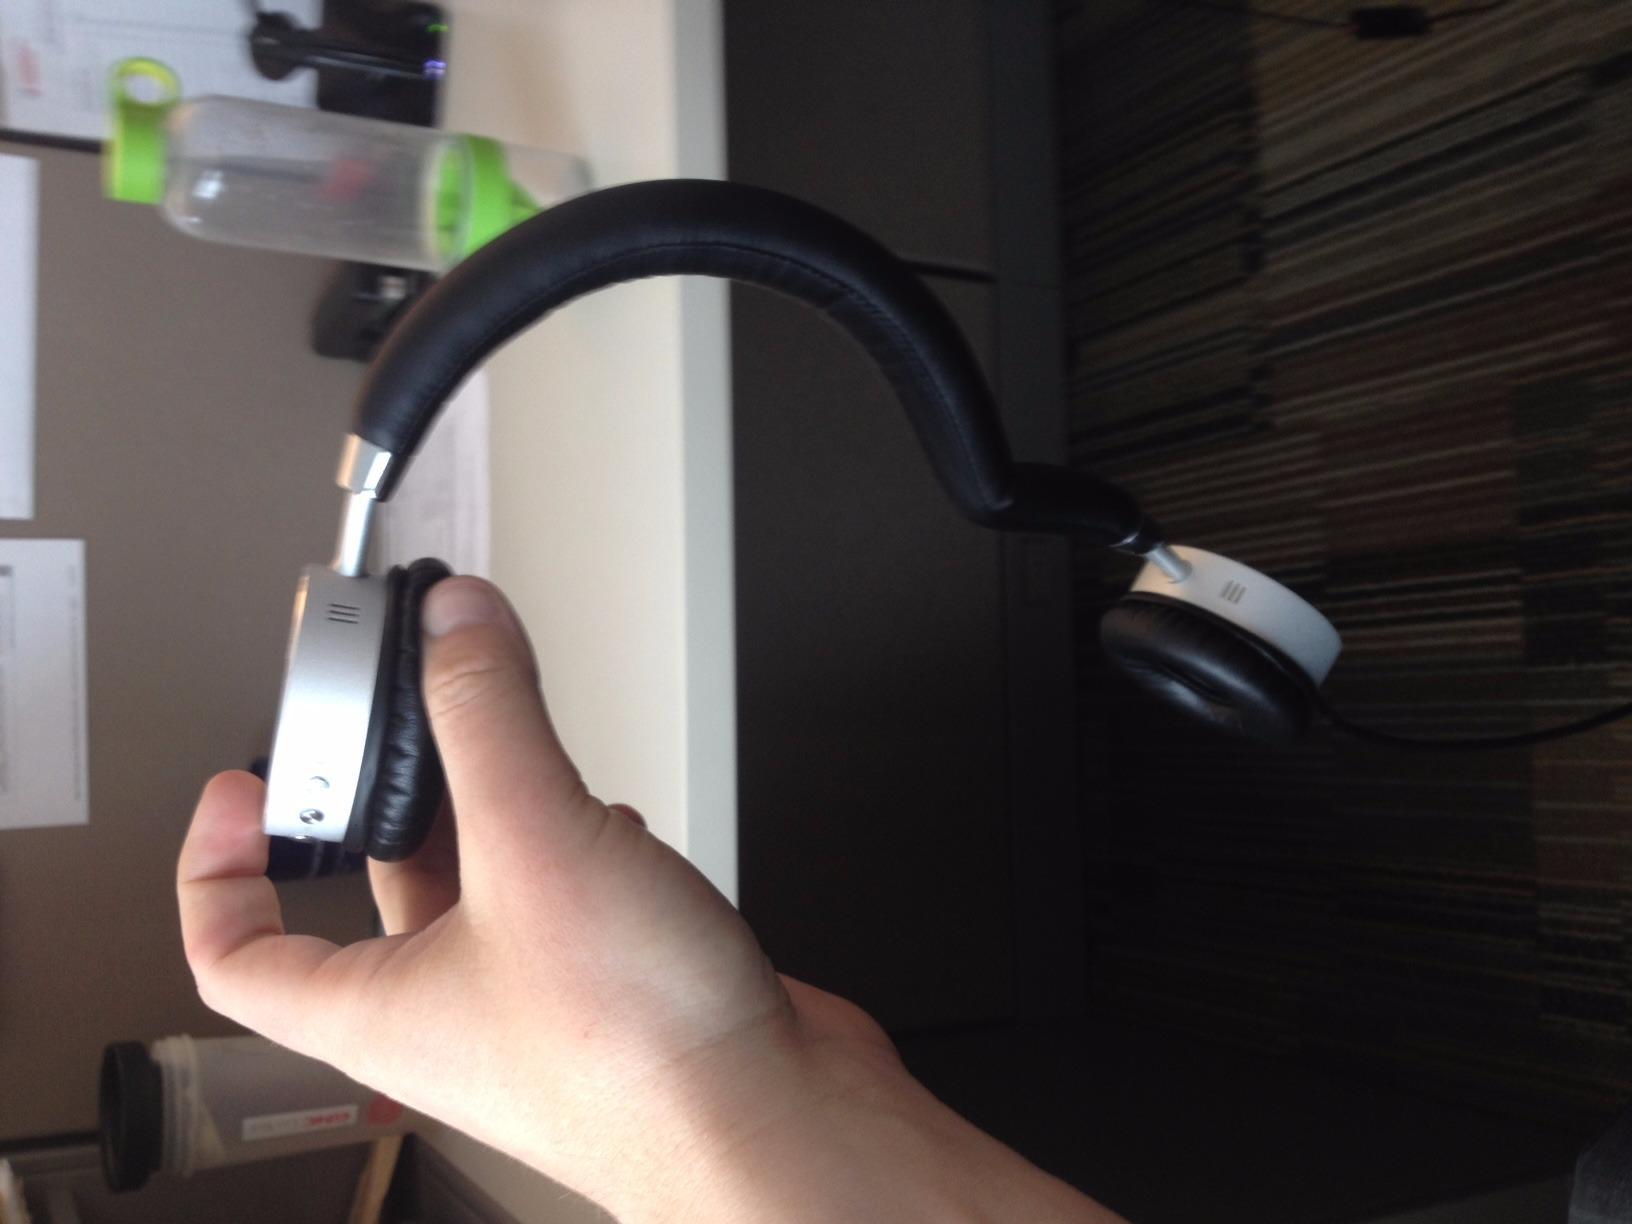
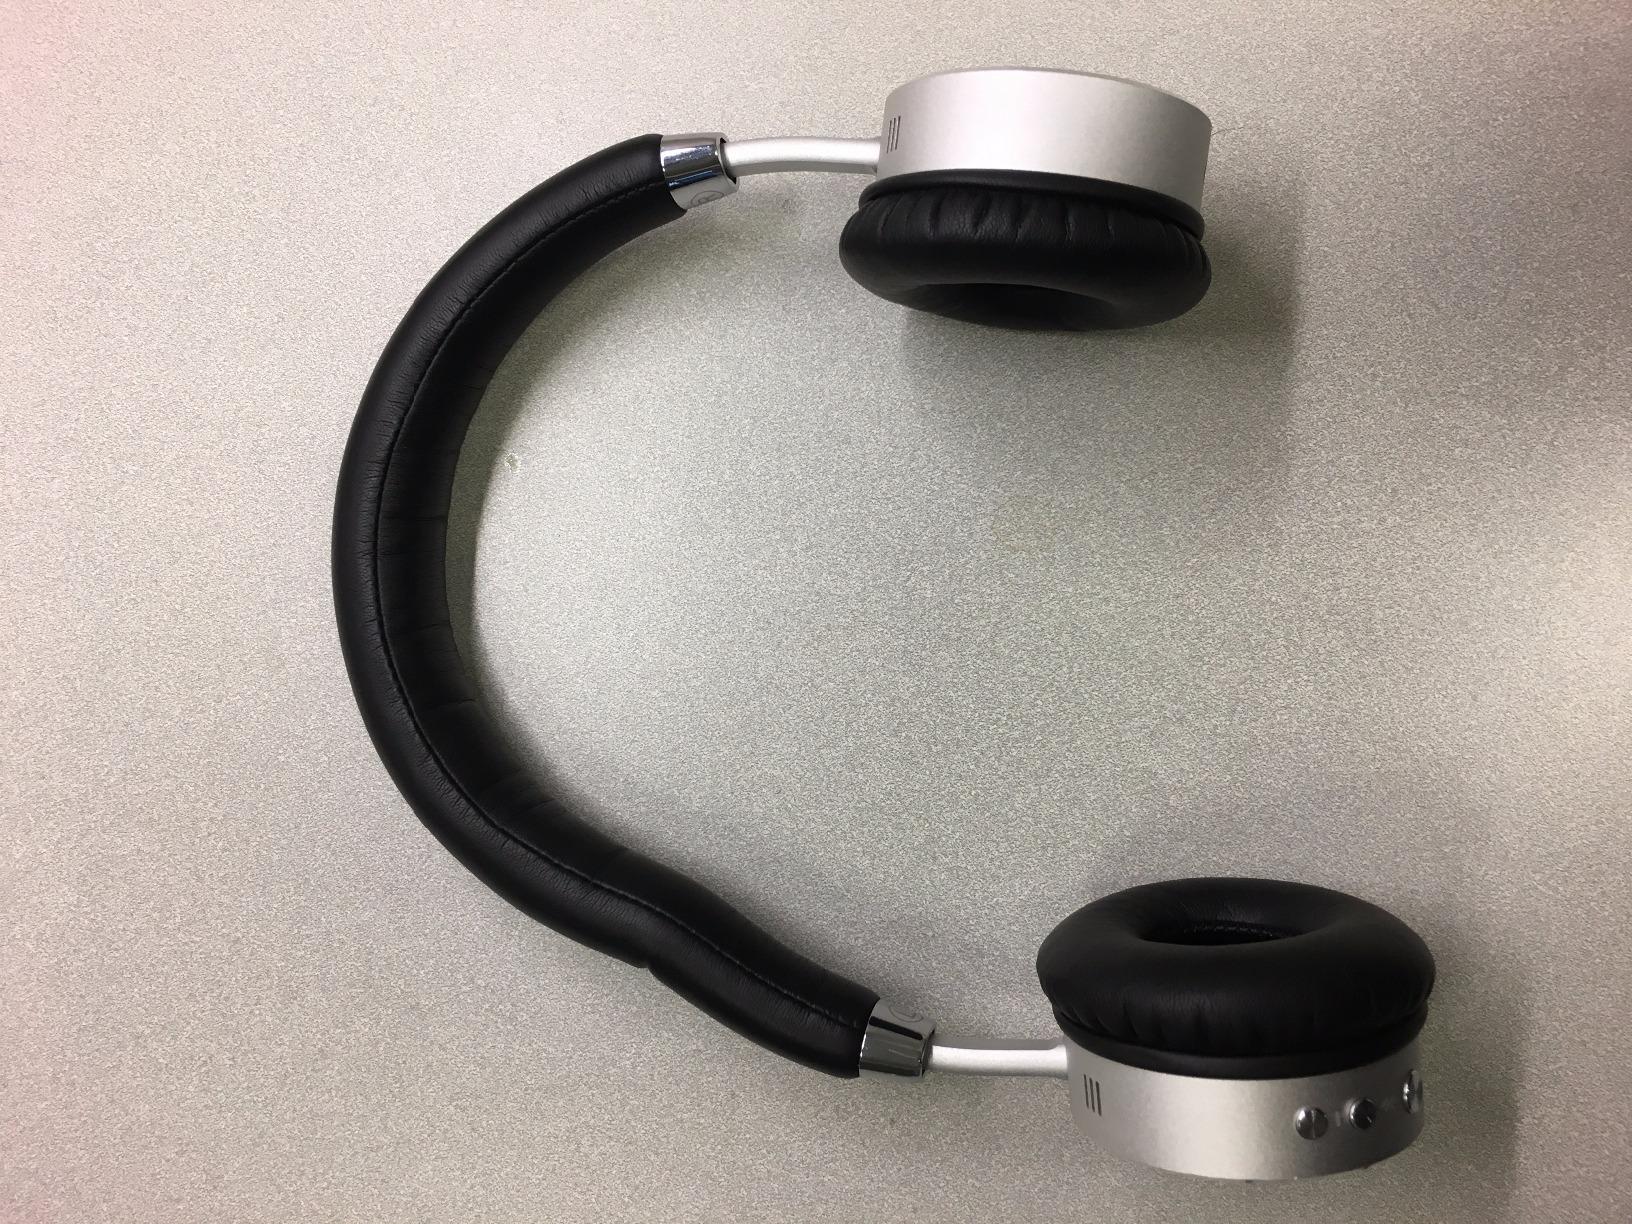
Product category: headphones
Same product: yes